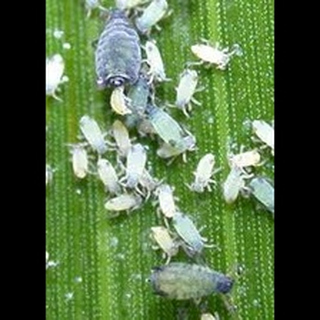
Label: wheat_aphid